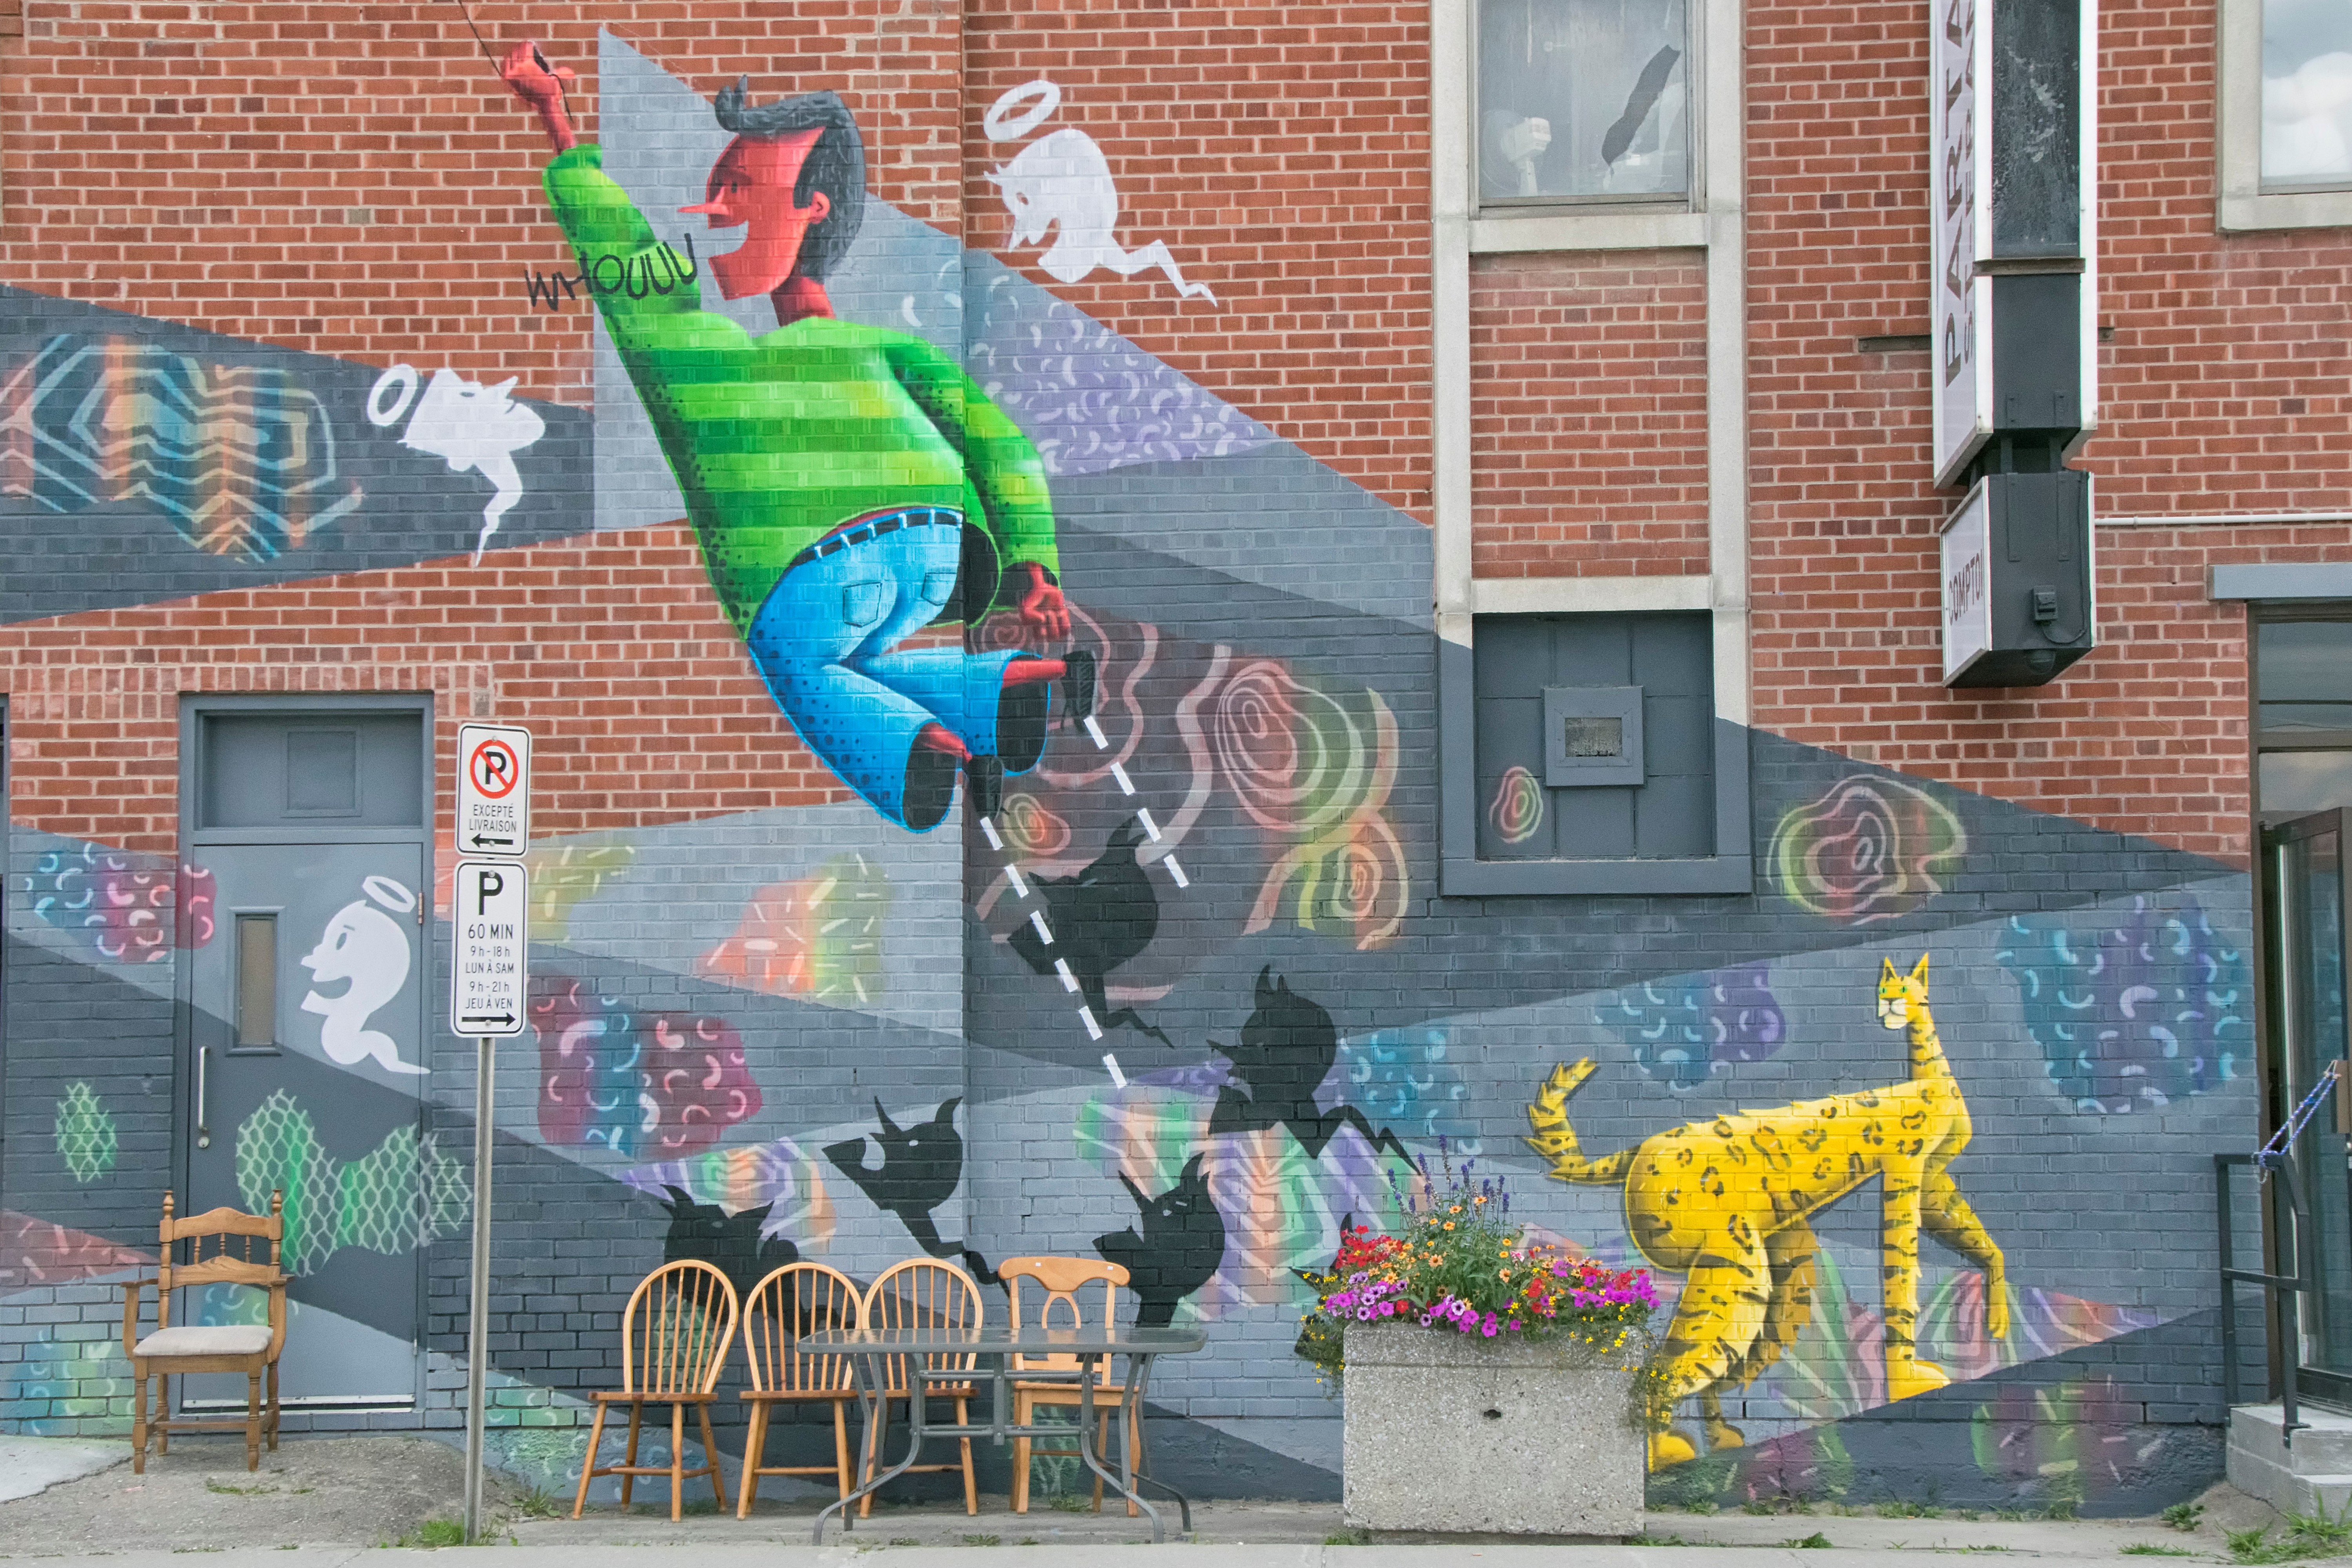
street, graffiti, street art, art, canada, mural, quebec, sherbrooke